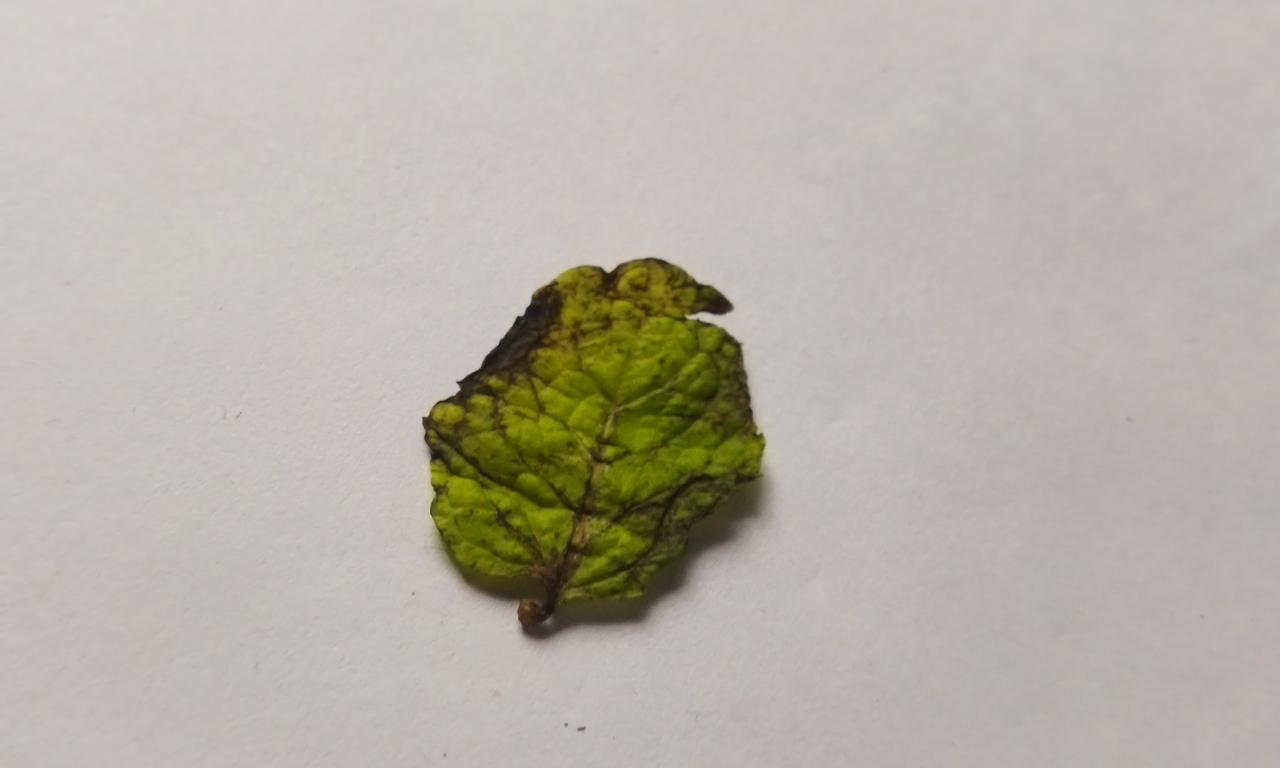
Label: Spoiled